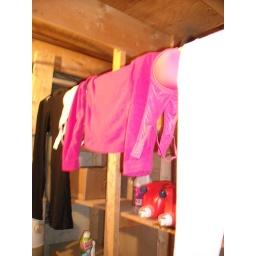
in a house full of boys, i laugh at how my pink clothes are hanging everywhere.